Yarnbury Castle

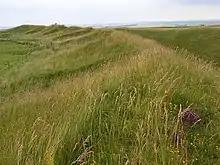
The earthwork ramparts and ditches of Yarnbury Castle

Yarnbury Castle is the site of a multiphase, multivallate Iron Age hillfort near the village of Steeple Langford, Wiltshire, England. The site covers an area of , and was extensively surveyed and investigated by the Royal Commission on the Historical Monuments of England in 1991, with finds of Iron Age and Romano-British pottery, Iron Age and Roman coins, and burials of human remains. There is much evidence of prolonged and extensive settlement of the site, including evidence of around 130 structures of various sizes, most probably representing a mix of round houses, pits, and other features. It was designated as a scheduled monument in 1925.